Liu Kun (Jin dynasty)

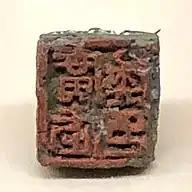

At Jizhou, Liu Kun managed to convince its inspector, Wen Xian (溫羨), who happened to be a relative of his, to give up his post to Sima Xiao. With a province at hand, Liu Kun was sent to Youzhou to request assistance from the commander of the province, Wang Jun. With the help of Wang Jun's Xianbei and Wuhuan "charging cavalries", Liu Kun and Sima Xiao attacked Liu Qiao's forces north of the Yellow River and killed the general, Wang Chan (王闡). They later crossed the river and attacked Xingyang, where they also killed Shi Chao.